Joseph Maria Olbrich

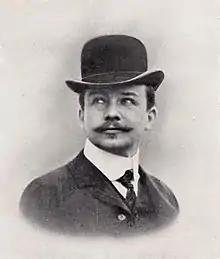

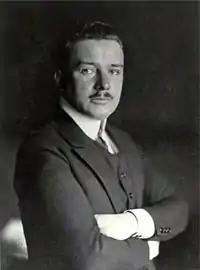
Joseph Maria Olbrich around 1908.

Joseph Maria Olbrich (22 December 1867 – 8 August 1908) was an Austrian architect and one of the Vienna Secession founders.